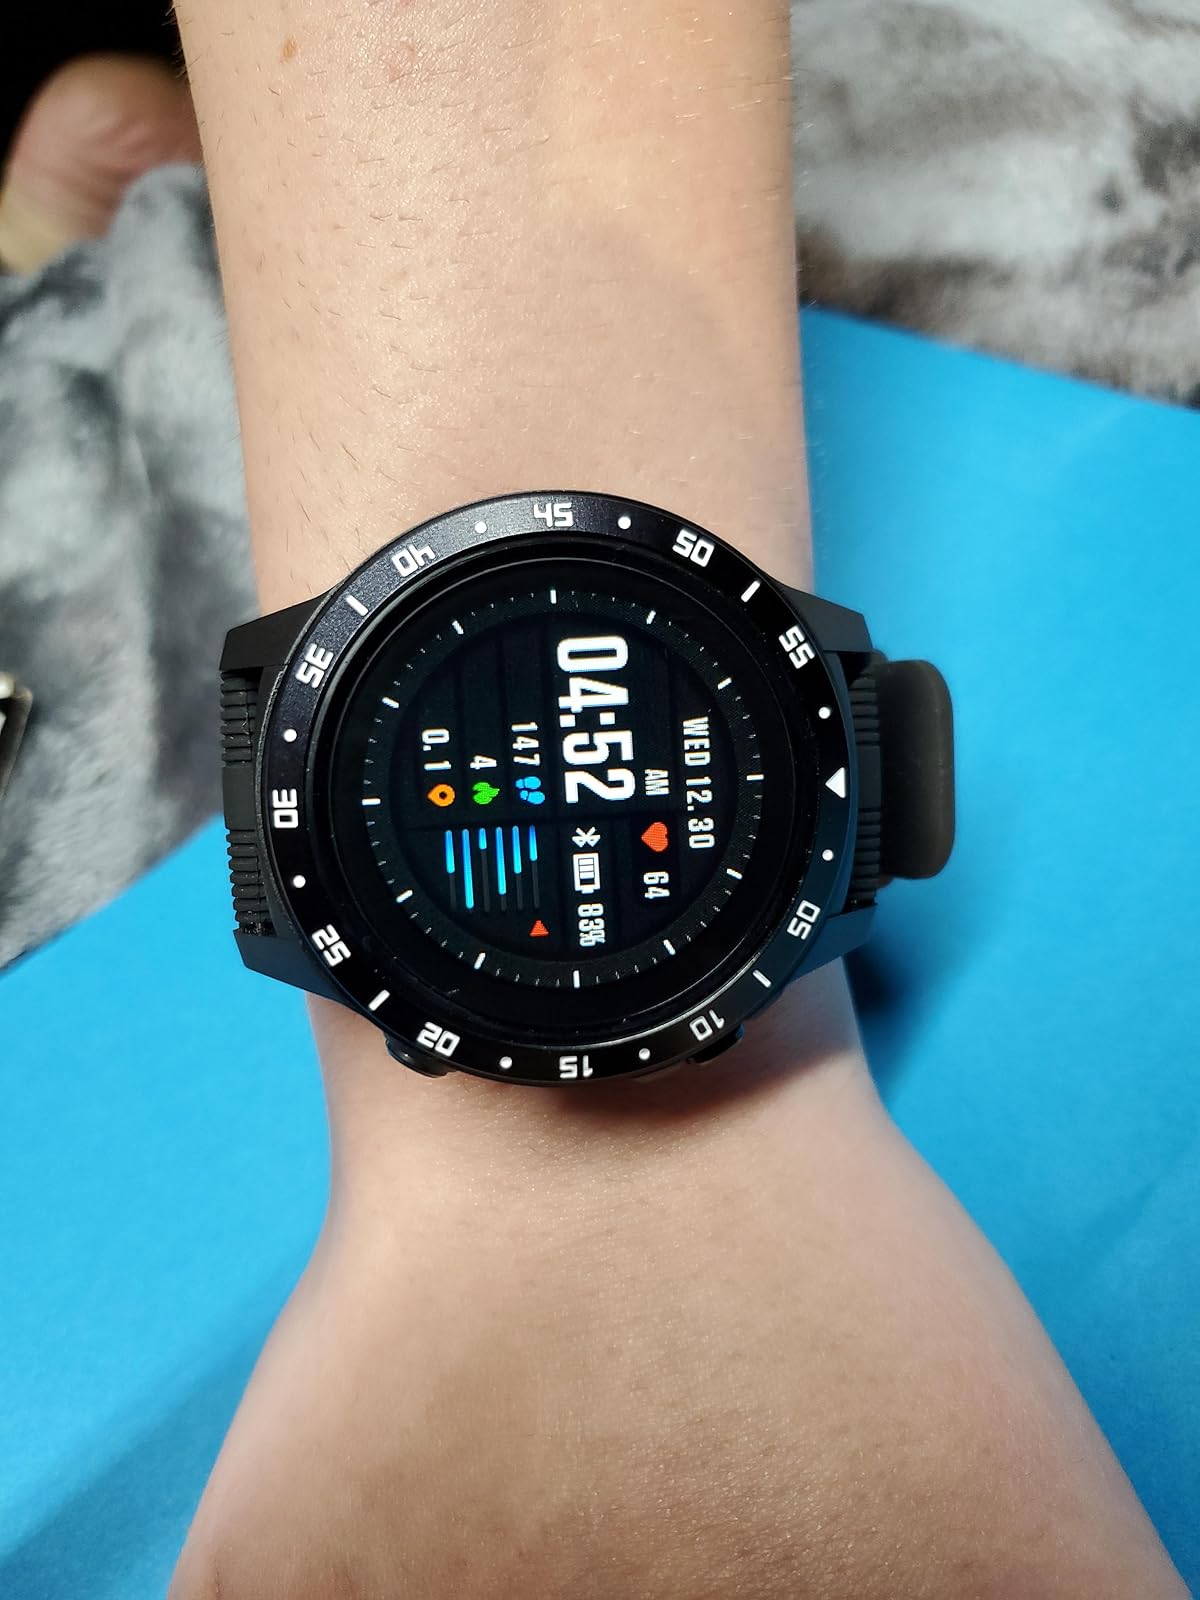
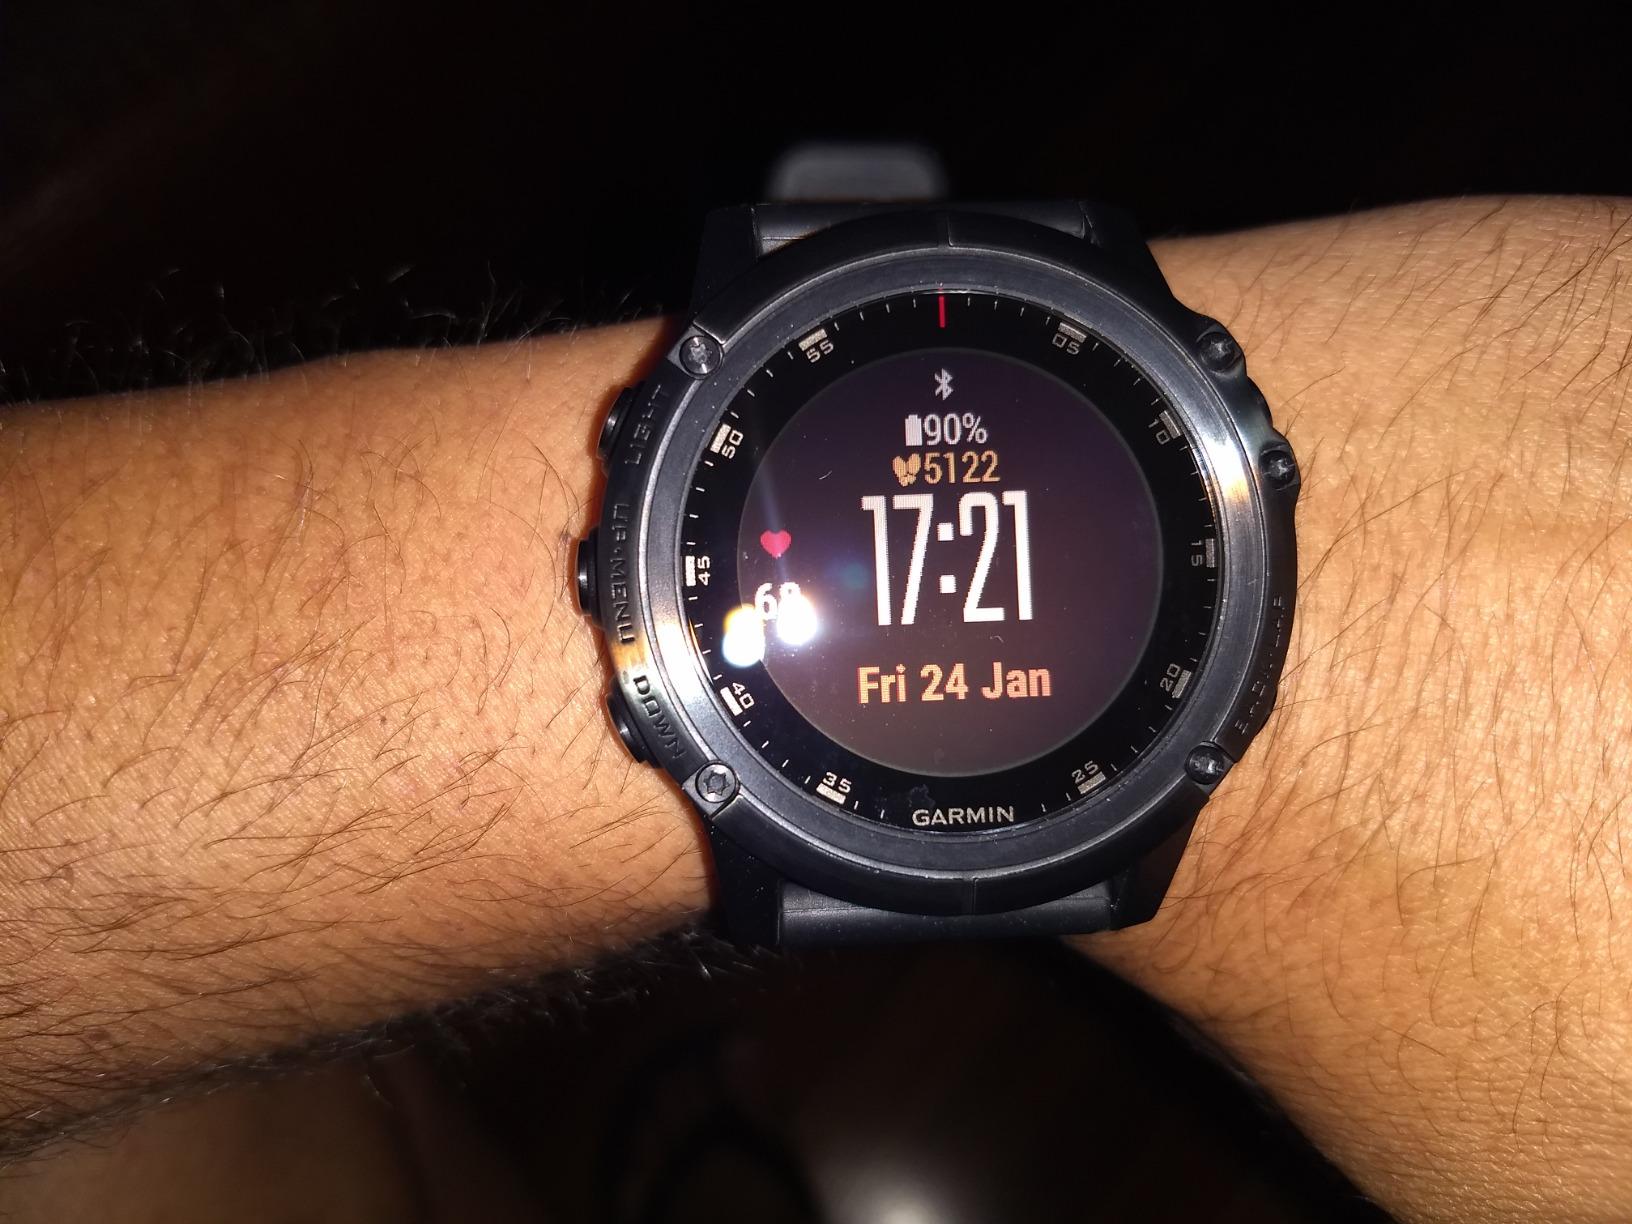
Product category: smartwatch
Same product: no